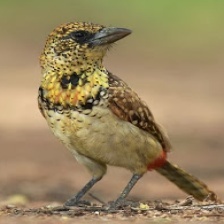
Species: D-ARNAUDS BARBET
Scientific name: TRACHYPHONUS DARNAUDII